Underwater computer vision

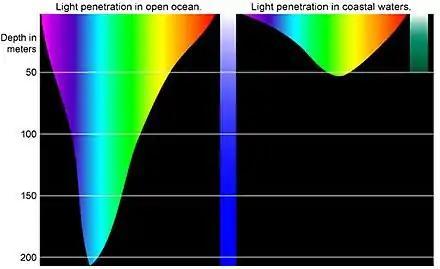
Comparison of penetration of light of different wavelengths in the open ocean and coastal waters

Unlike air, water attenuates light exponentially. This results in hazy images with very low contrast. The main reasons for light attenuation are light absorption (where energy is removed from the light) and light scattering, by which the direction of light is changed. Light scattering can further be divided into forward scattering, which results in an increased blurriness and backward scattering that limits the contrast and is responsible for the characteristic veil of underwater images. Both scattering and attenuation are heavily influenced by the amount of organic matter dissolved or suspended in the water.